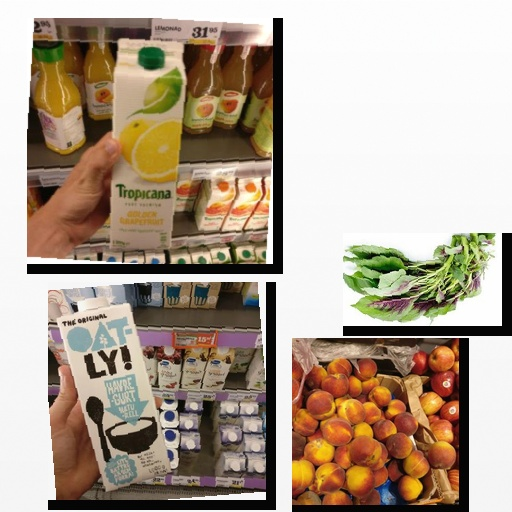
Food items: amaranth, peach, golden_grapefruit_juice, oat_yogurt